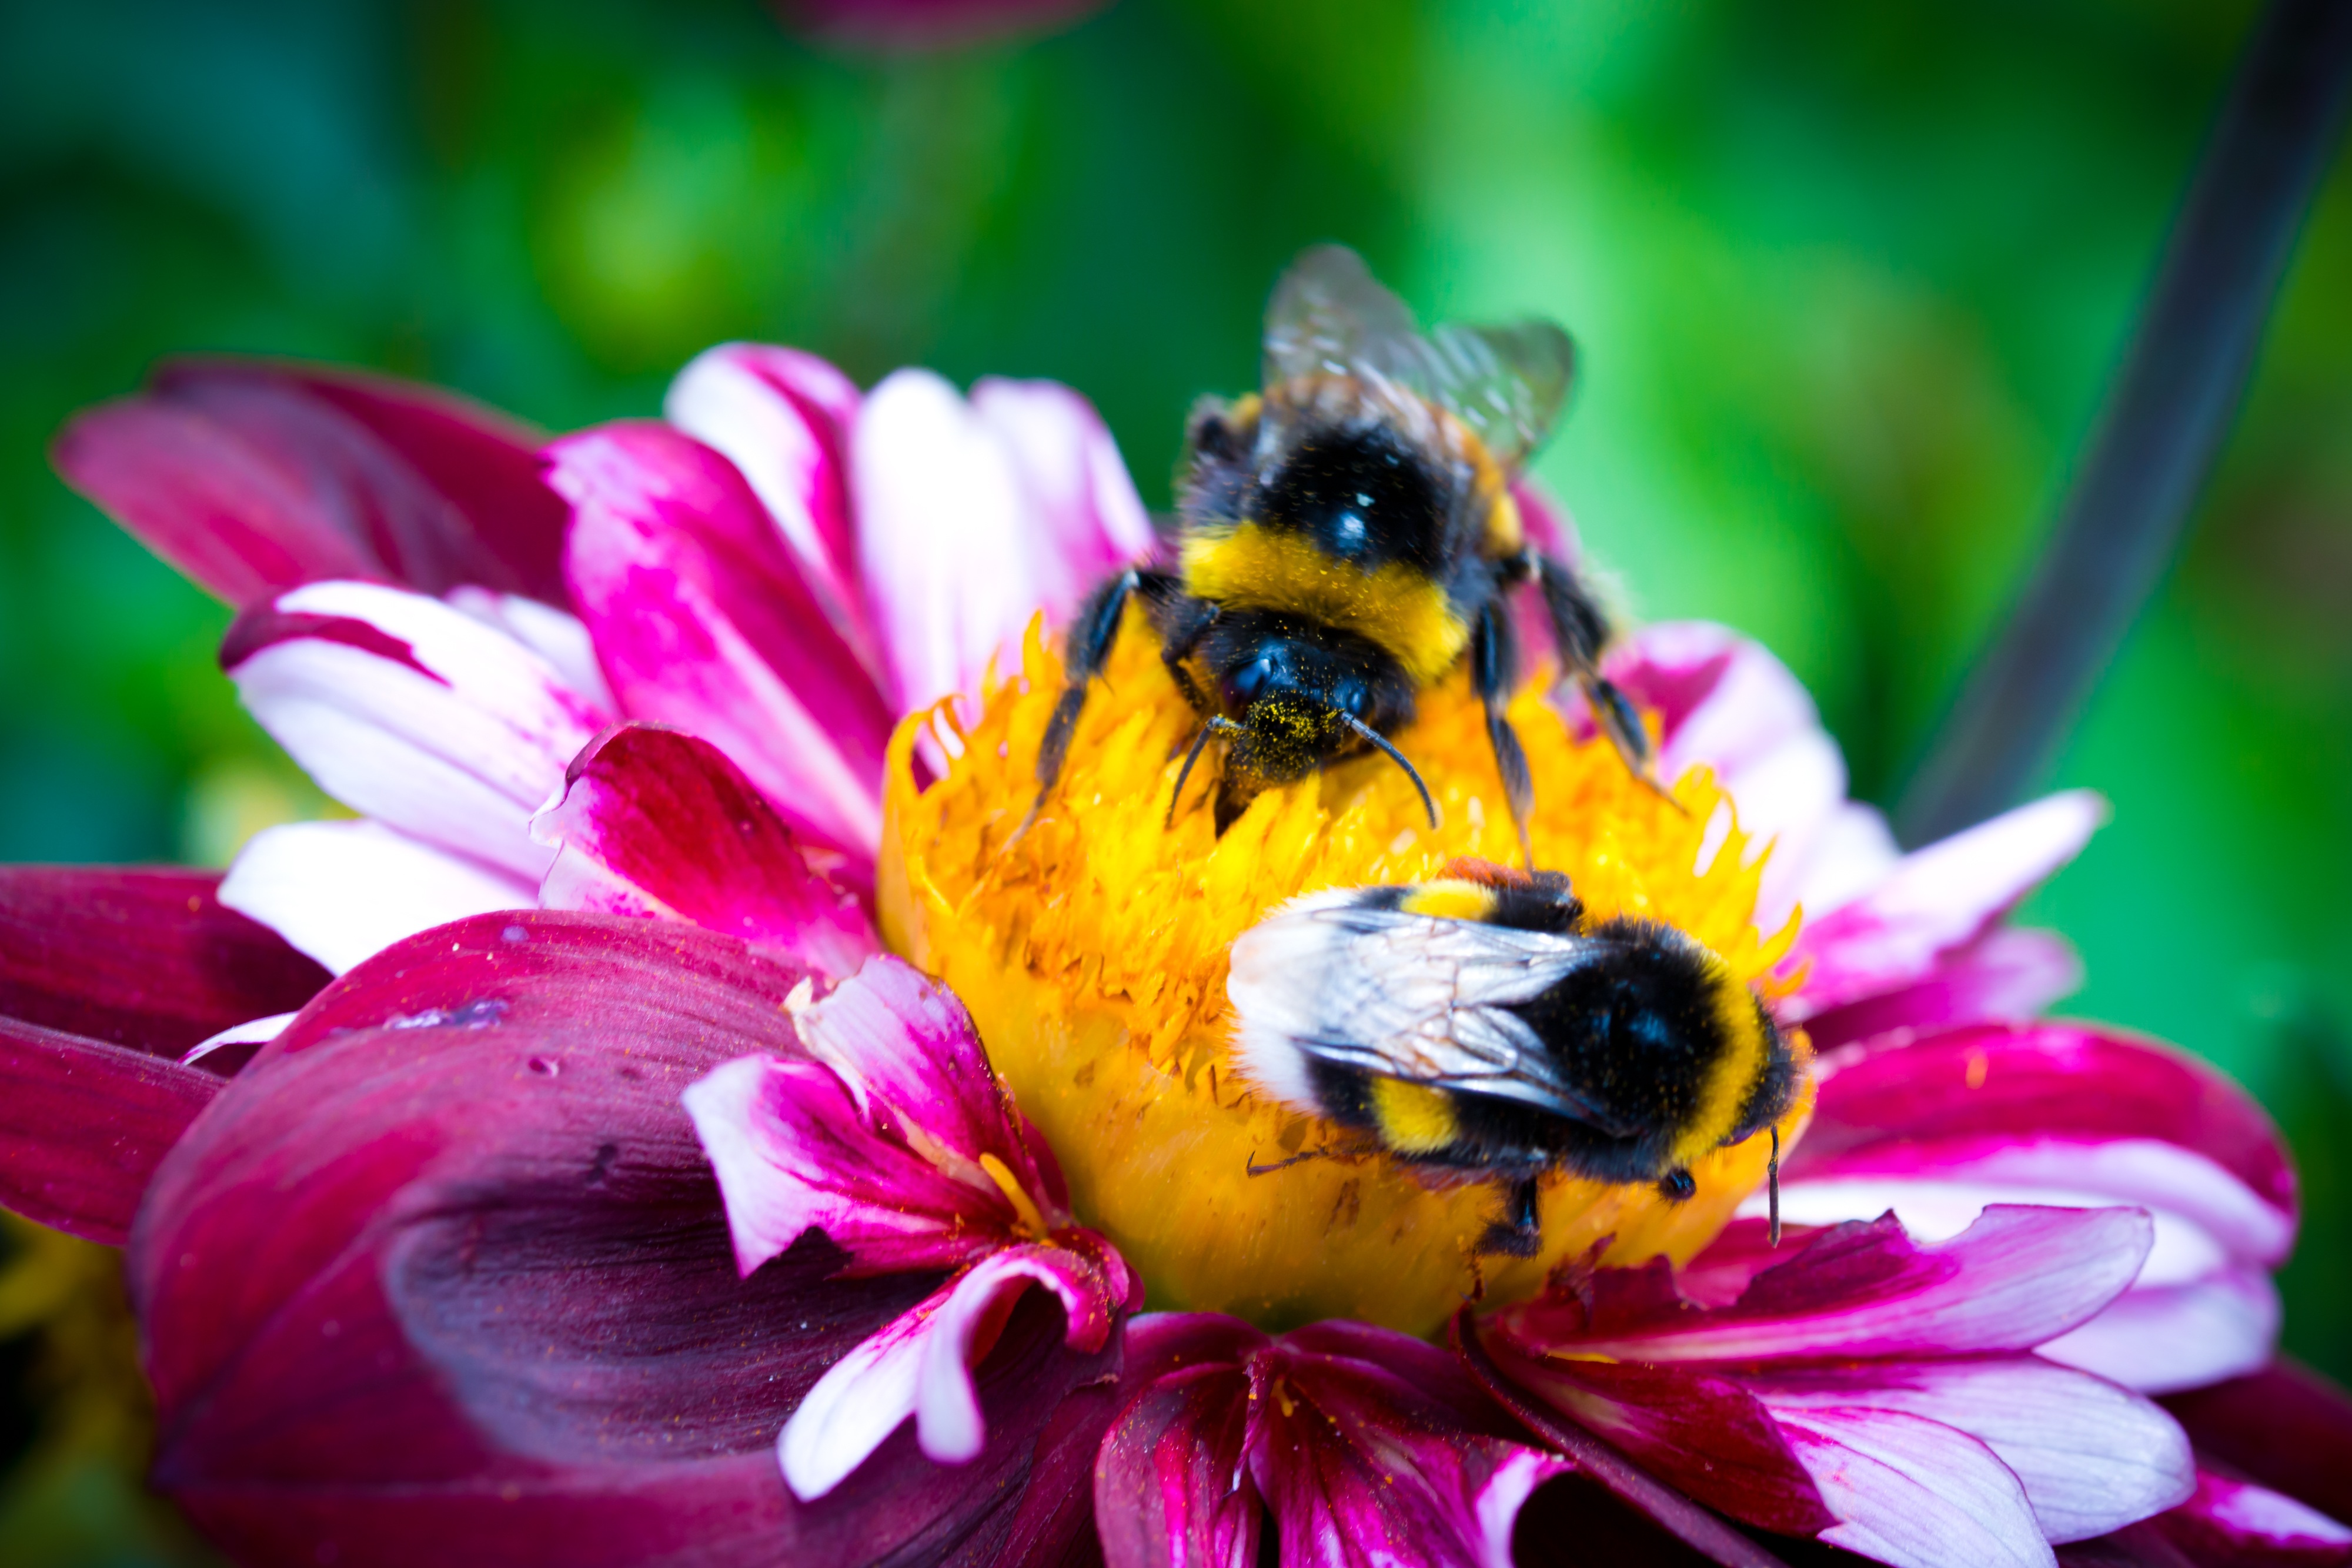
nature, blossom, plant, photography, flower, petal, bloom, animal, pollen, insect, macro, close, flora, fauna, invertebrate, close up, dahlia, bee, bumblebee, hummel, nectar, macro photography, honey bee, pollinator, dahlia hortensis, neck frills dahlia, land plant, membrane winged insect